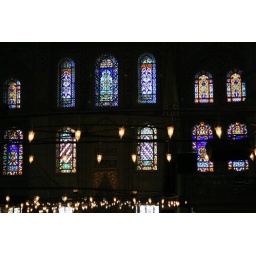
Stained glass windows in the Blue Mosque